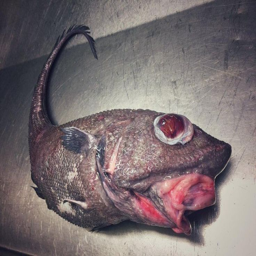
crazy - looking fish from the deep sea